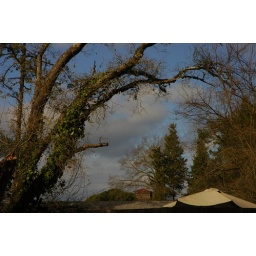
blue sky and clouds 1/20/2006 Along the high school trail. spencer in a tree and blue sky. tags: sebastopol